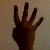
The image shows a hand gesture representing the number 4 in Indian Sign Language.